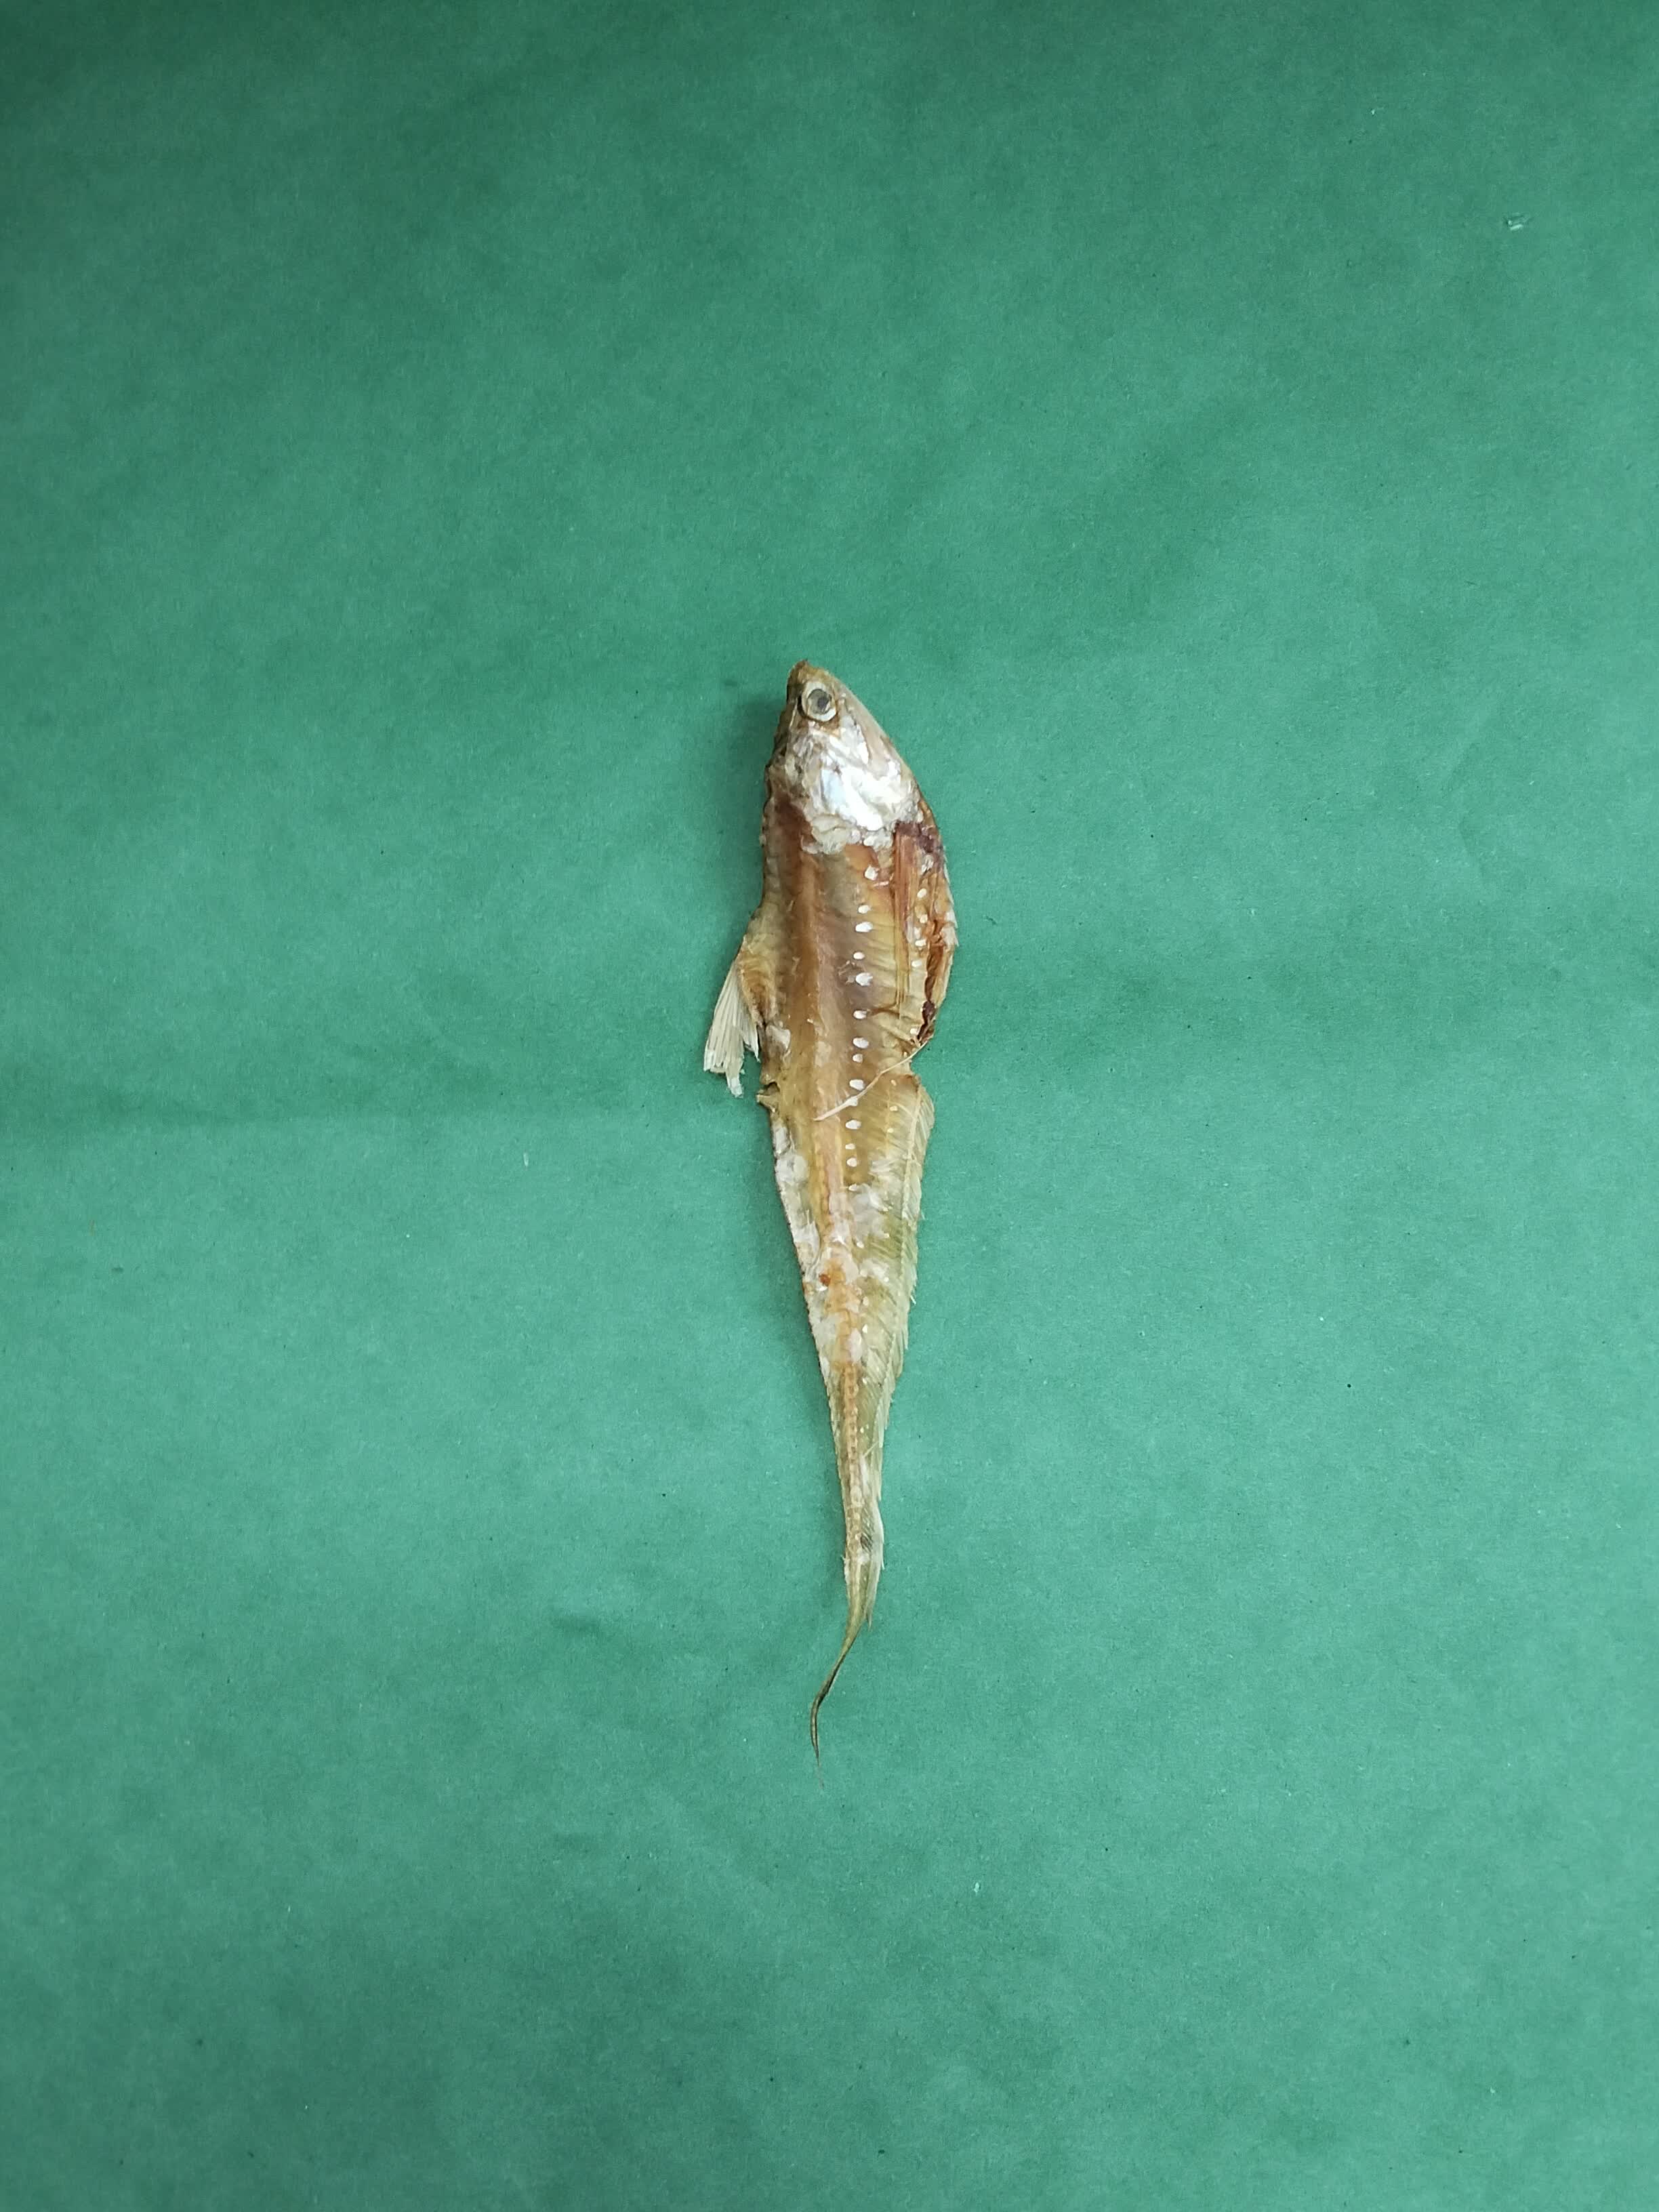
Species: Shundori